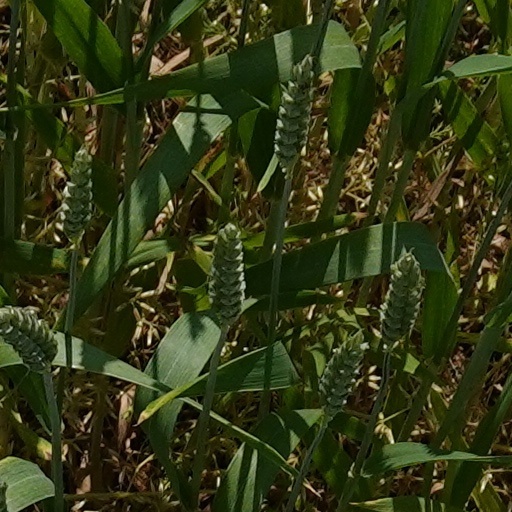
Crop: wheat